Lena Morrow Lewis

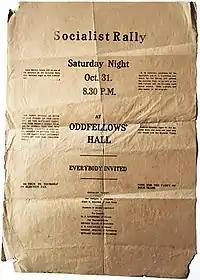
Lewis's travels on behalf of the Socialist Party took her as far north as Juneau, Alaska, as noted in this October 1914 election rally flyer.

Morrow joined the Socialist Party of America (SPA) in 1902 and redirected her activism from women's suffrage to socialism. She was attracted to socialism's emphasis on fair working conditions. As she saw it, a man without a job was worse off than a woman without a ballot because a job was necessary for a livelihood. She chose California for her activism, working out of the San Francisco Bay Area.